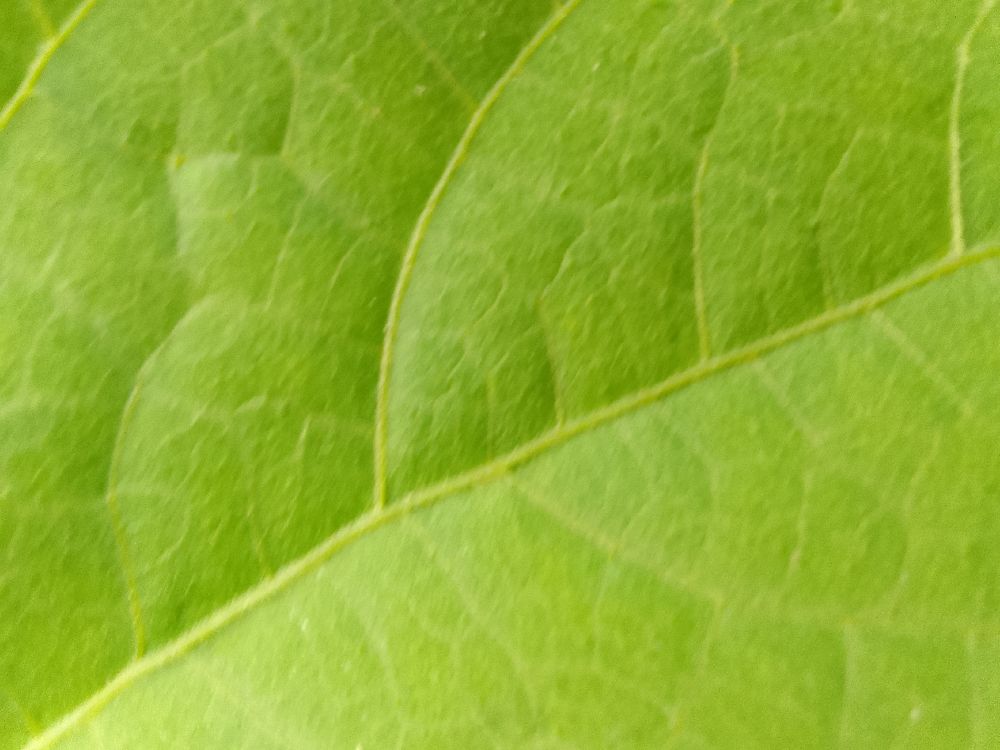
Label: healthy